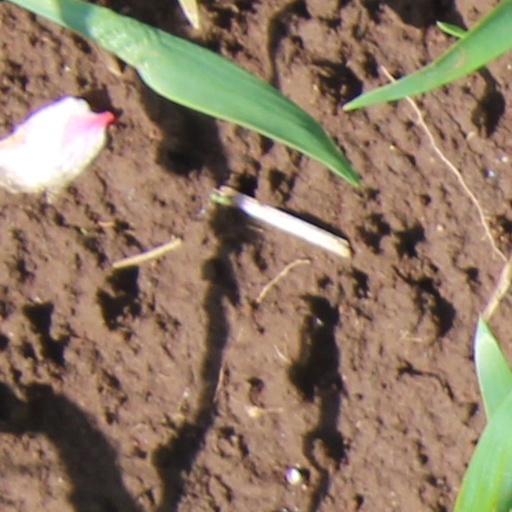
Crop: wheat